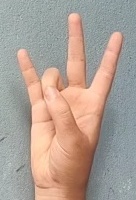
ASL sign: 7